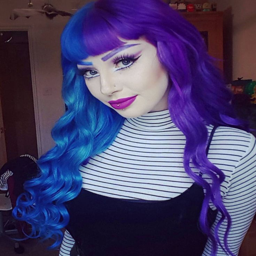
a mixture of colours featuring colours !